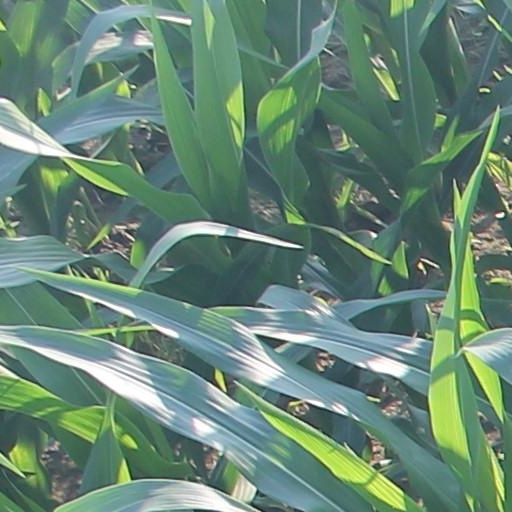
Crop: maize; corn